Royal New Zealand Army Medical Corps

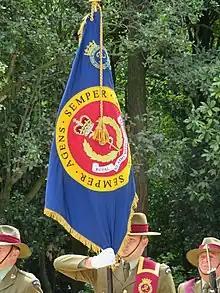
Banner of the Royal New Zealand Army Medical Corps

During the Cold War, the Army maintained hospitals and field ambulances. In 1991, 2 (GH) Field Hospital, tracing its descent from No. 2 General Hospital originally formed at Walton-on-Thames, celebrated its 75th anniversary. The Forward Surgical Team was deployed to East Timor while serving with INTERFET from 1999. The last Field Hospital was reorganised into 2nd Health Support Battalion in the mid-2000s, following an Australian example. The Battalion was located at Linton Military Camp.